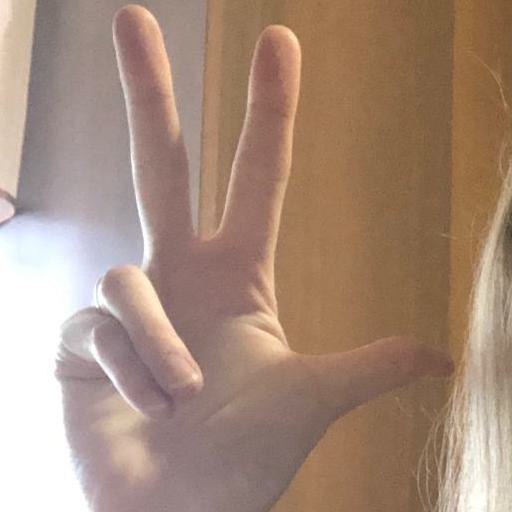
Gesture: three2